2001: Mientras Kubrick estaba en el espacio

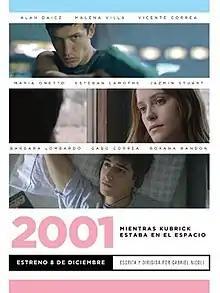
Film poster

2001: Mientras Kubrick estaba en el espacio is a 2016 Argentine road comedy-drama film written and directed by Gabriel Nicoli. The film premiered on December 8, 2016, in Argentine theaters.